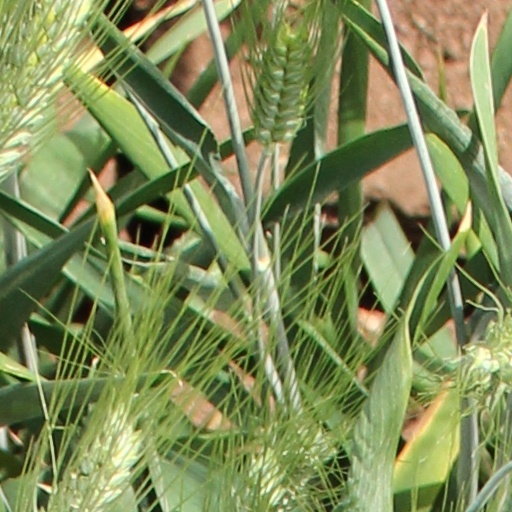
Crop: wheat